Tas kebab

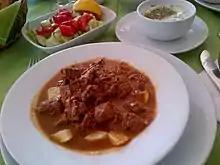
Tas kebap with salad and tzatziki

Tas kebab (Persian: تاس کباب, Turkish: tas kebap or tas kebabı) is Middle Eastern meat stew. It is also used in the Balkans, with a different cooking method. It may be made with veal or mutton.